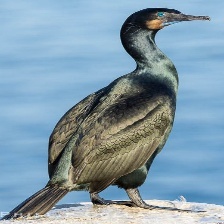
Species: BRANDT CORMARANT
Scientific name: PHALACROCORAX PENICILLATUS